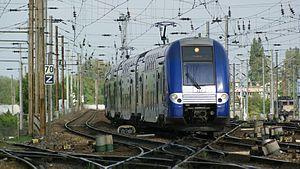
Z26553-554 (427) du TER Picardie venant de Paris-Nord arrive en gare d'Amiens
Le TER 2N NG est une rame automotrice électrique à deux niveaux issue du type Coradia Duplex d'Alstom et conçue pour le service TER en France. La première commande de la SNCF, diligentée par les régions, a été lancée en 2000, la dernière en 2009, pour des livraisons qui se sont étalées de 2004 à 2010.